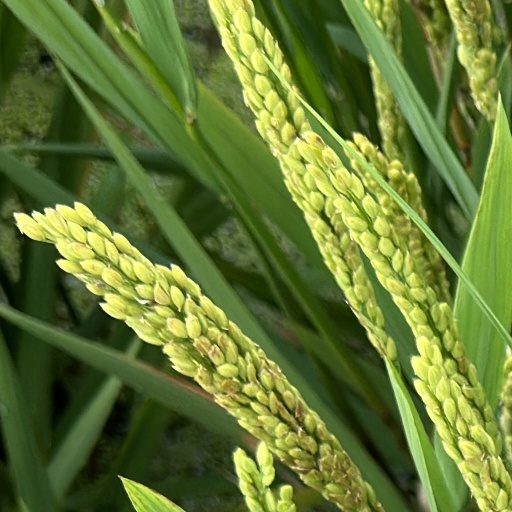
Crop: rice